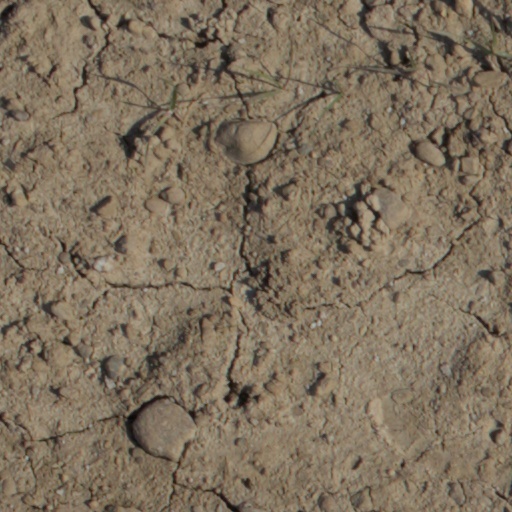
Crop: wheat